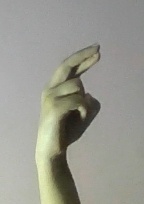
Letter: zay